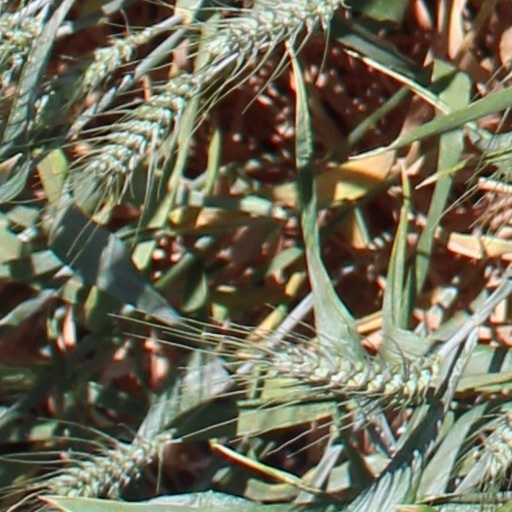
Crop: wheat